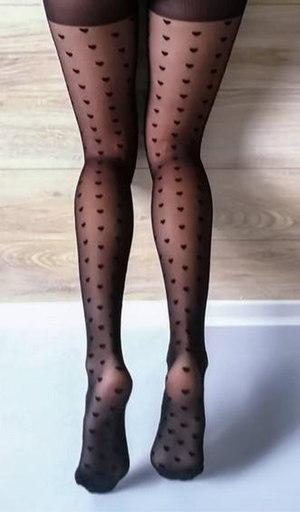
Collants noirs à motifs cœurs
Les collants, ou le collant, sont un sous-vêtement ou vêtement moulant qui couvre les jambes des pieds à la taille. Son utilité est multiple : l'apport de chaleur, la mise en valeur des jambes, le confort, l'amélioration de la circulation sanguine. Le collant est unisexe. En vêtement, il est porté par les femmes avec une jupe, une robe, un bermuda ou un short ; par les hommes, le collant est le plus souvent porté avec un bermuda ou un short. En sous-vêtement, il est porté par les femmes et les hommes sous un pantalon ou une robe longue.